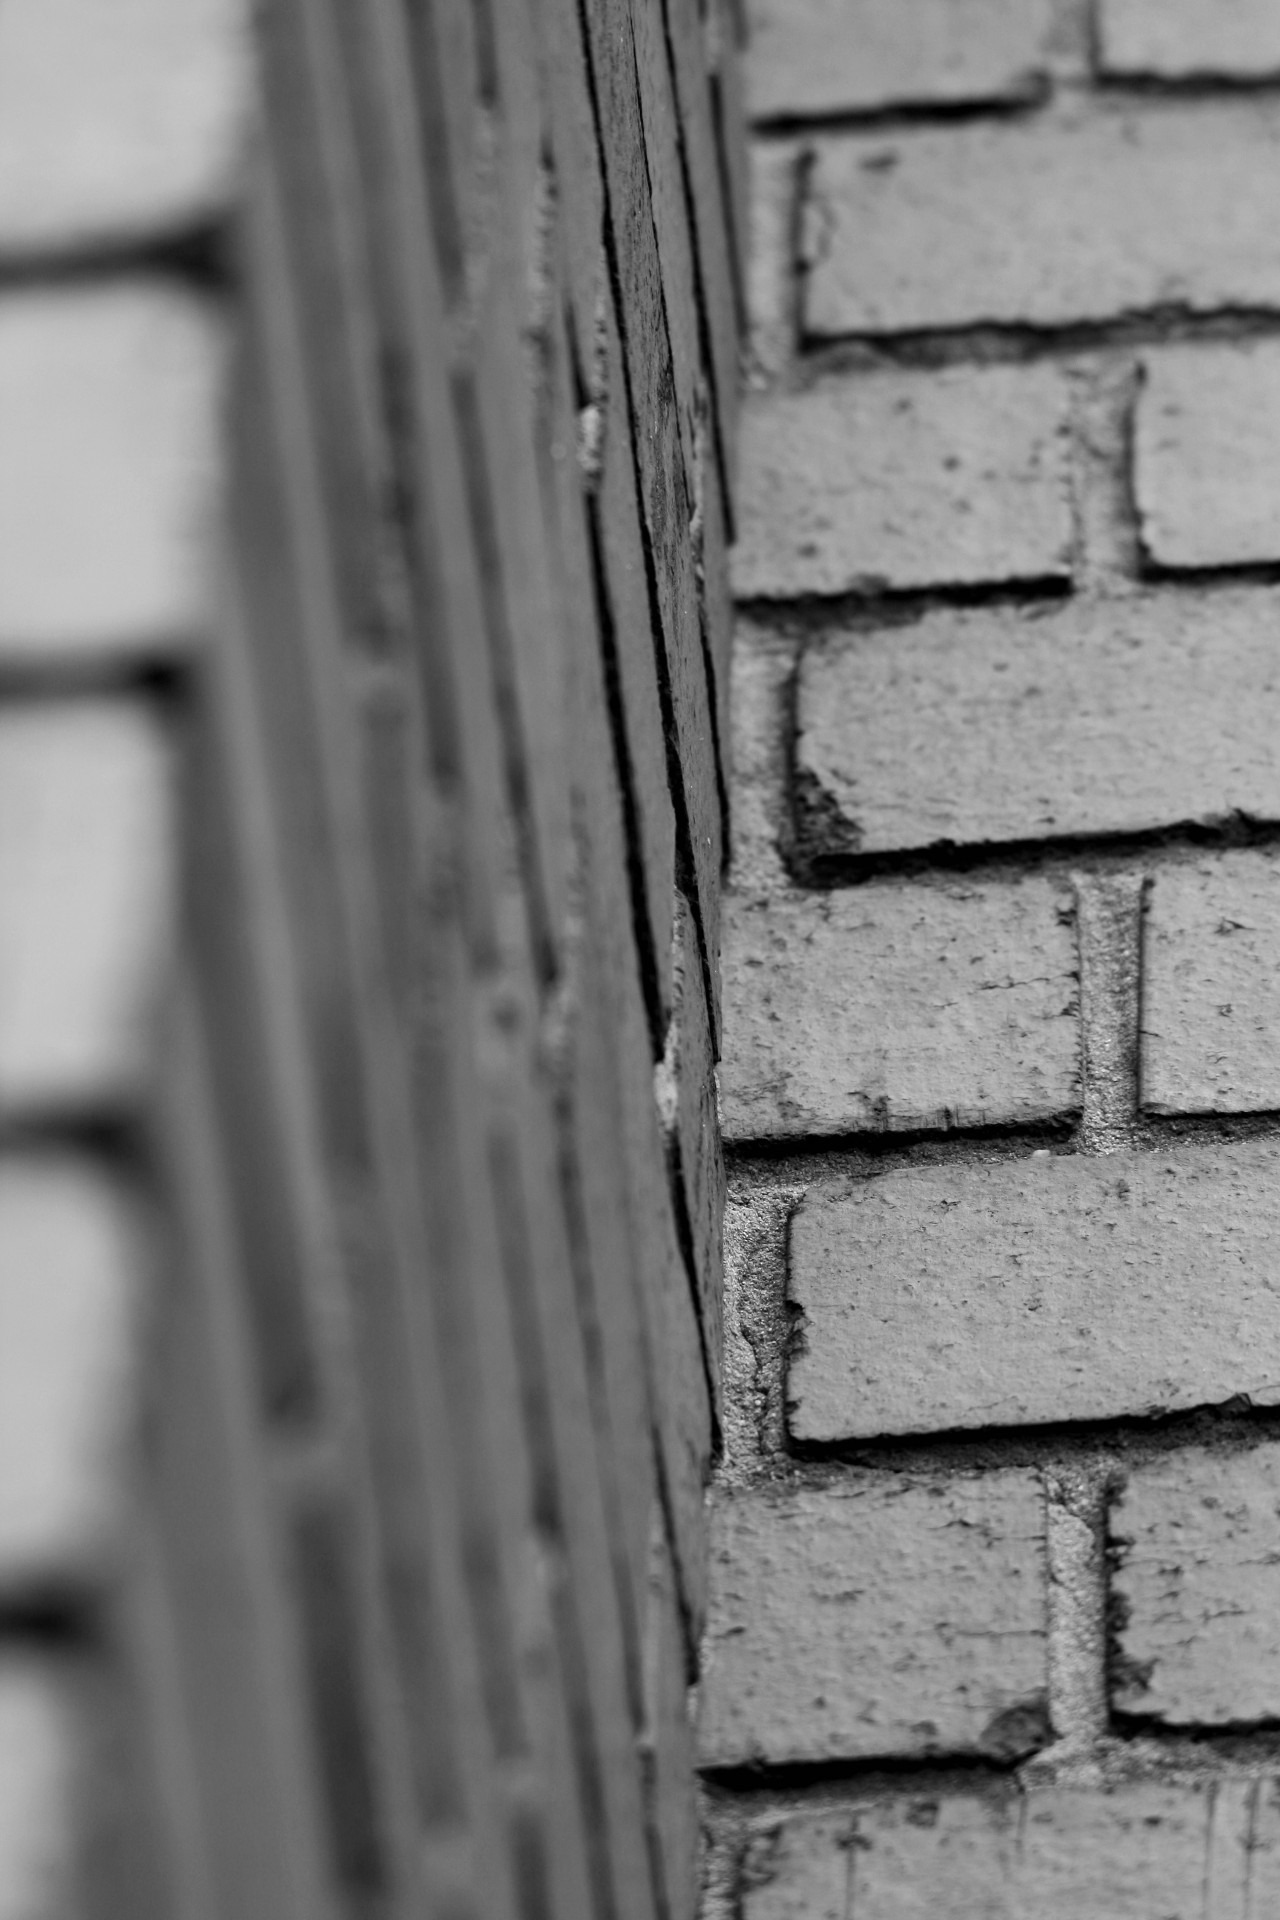
black and white, wood, white, photography, texture, number, wall, line, black, monochrome, brick, material, corner, rows, repetition, monochrome photography